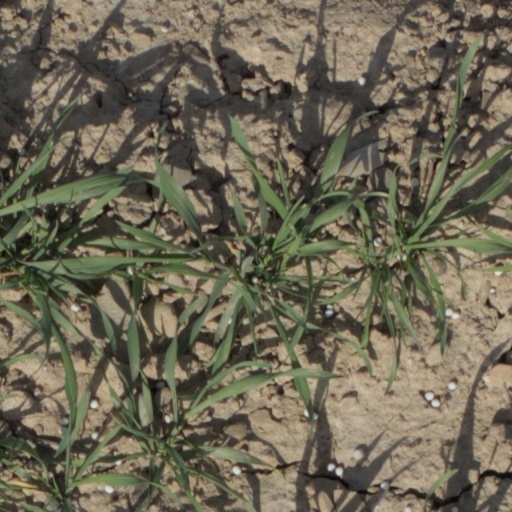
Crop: wheat